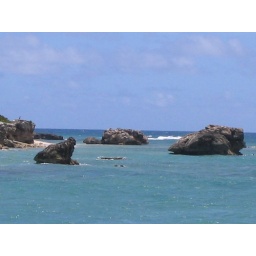
dramatic rocks in water